Jay Rasulo

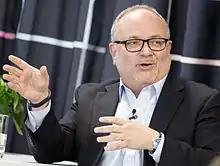
Rasulo in May 2014

James A. "Jay" Rasulo is an American executive who was the senior executive VP and CFO of The Walt Disney Company.